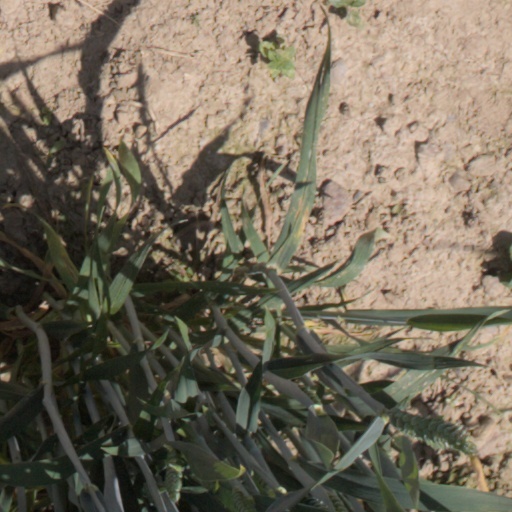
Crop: wheat